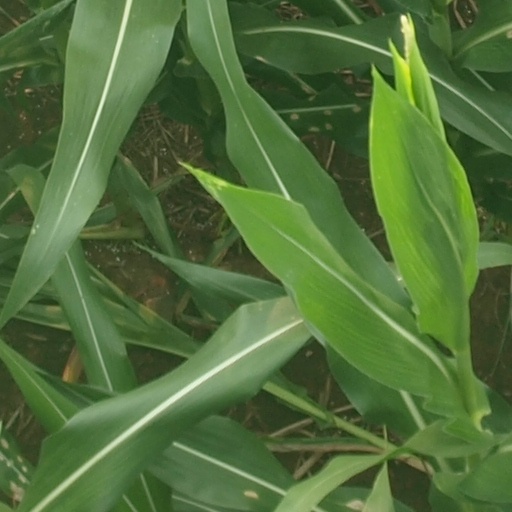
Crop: maize; corn